Benedict Arnold

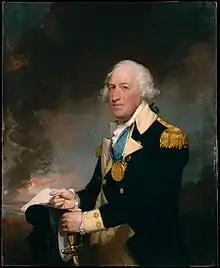
A three-quarters length oil portrait of Gates against a neutral dark background. He is wearing a general's uniform, blue jacket with gold facing and gold epaulets. He is holding a sword in one hand and a paper in the other. His hair is white and has been tied back.

Washington assigned Arnold to the defense of Rhode Island following the British capture of Newport in December 1776, where the local militia were too poorly equipped to even consider a counterattack. He took the opportunity to visit his children while near his home in New Haven, and he spent much of the winter socializing in Boston, where he unsuccessfully courted a young belle named Betsy Deblois. In February 1777, Arnold learned that he had been passed over by Congress for promotion to major general. Washington refused his offer to resign, and wrote to members of Congress in an attempt to correct this, noting that "two or three other very good officers" might be lost if they persisted in making politically motivated promotions.